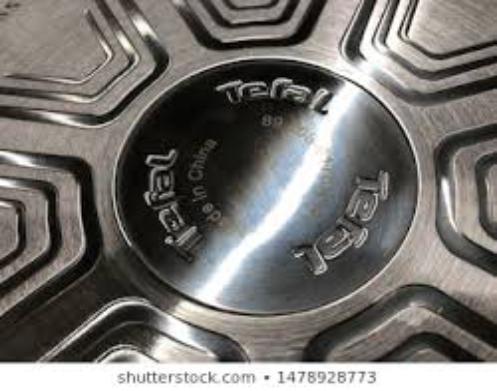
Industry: Necessities